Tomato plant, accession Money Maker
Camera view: vertical (180 deg); turntable rotation: 330 degrees
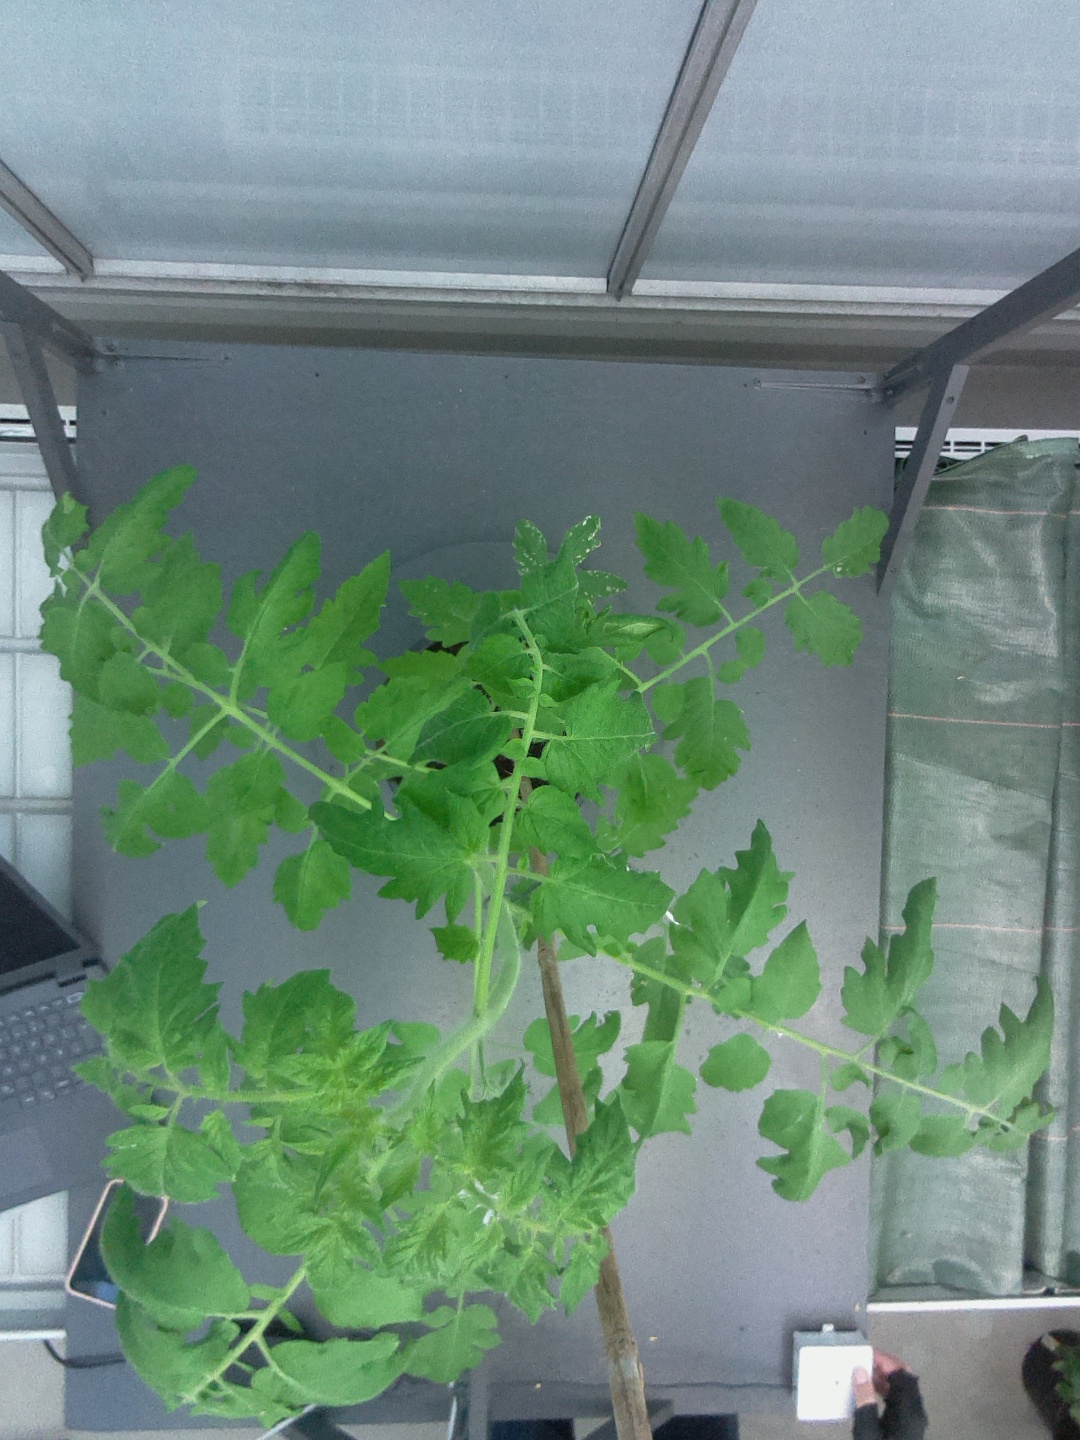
BBCH growth stage 53: 3 inflorescences visible